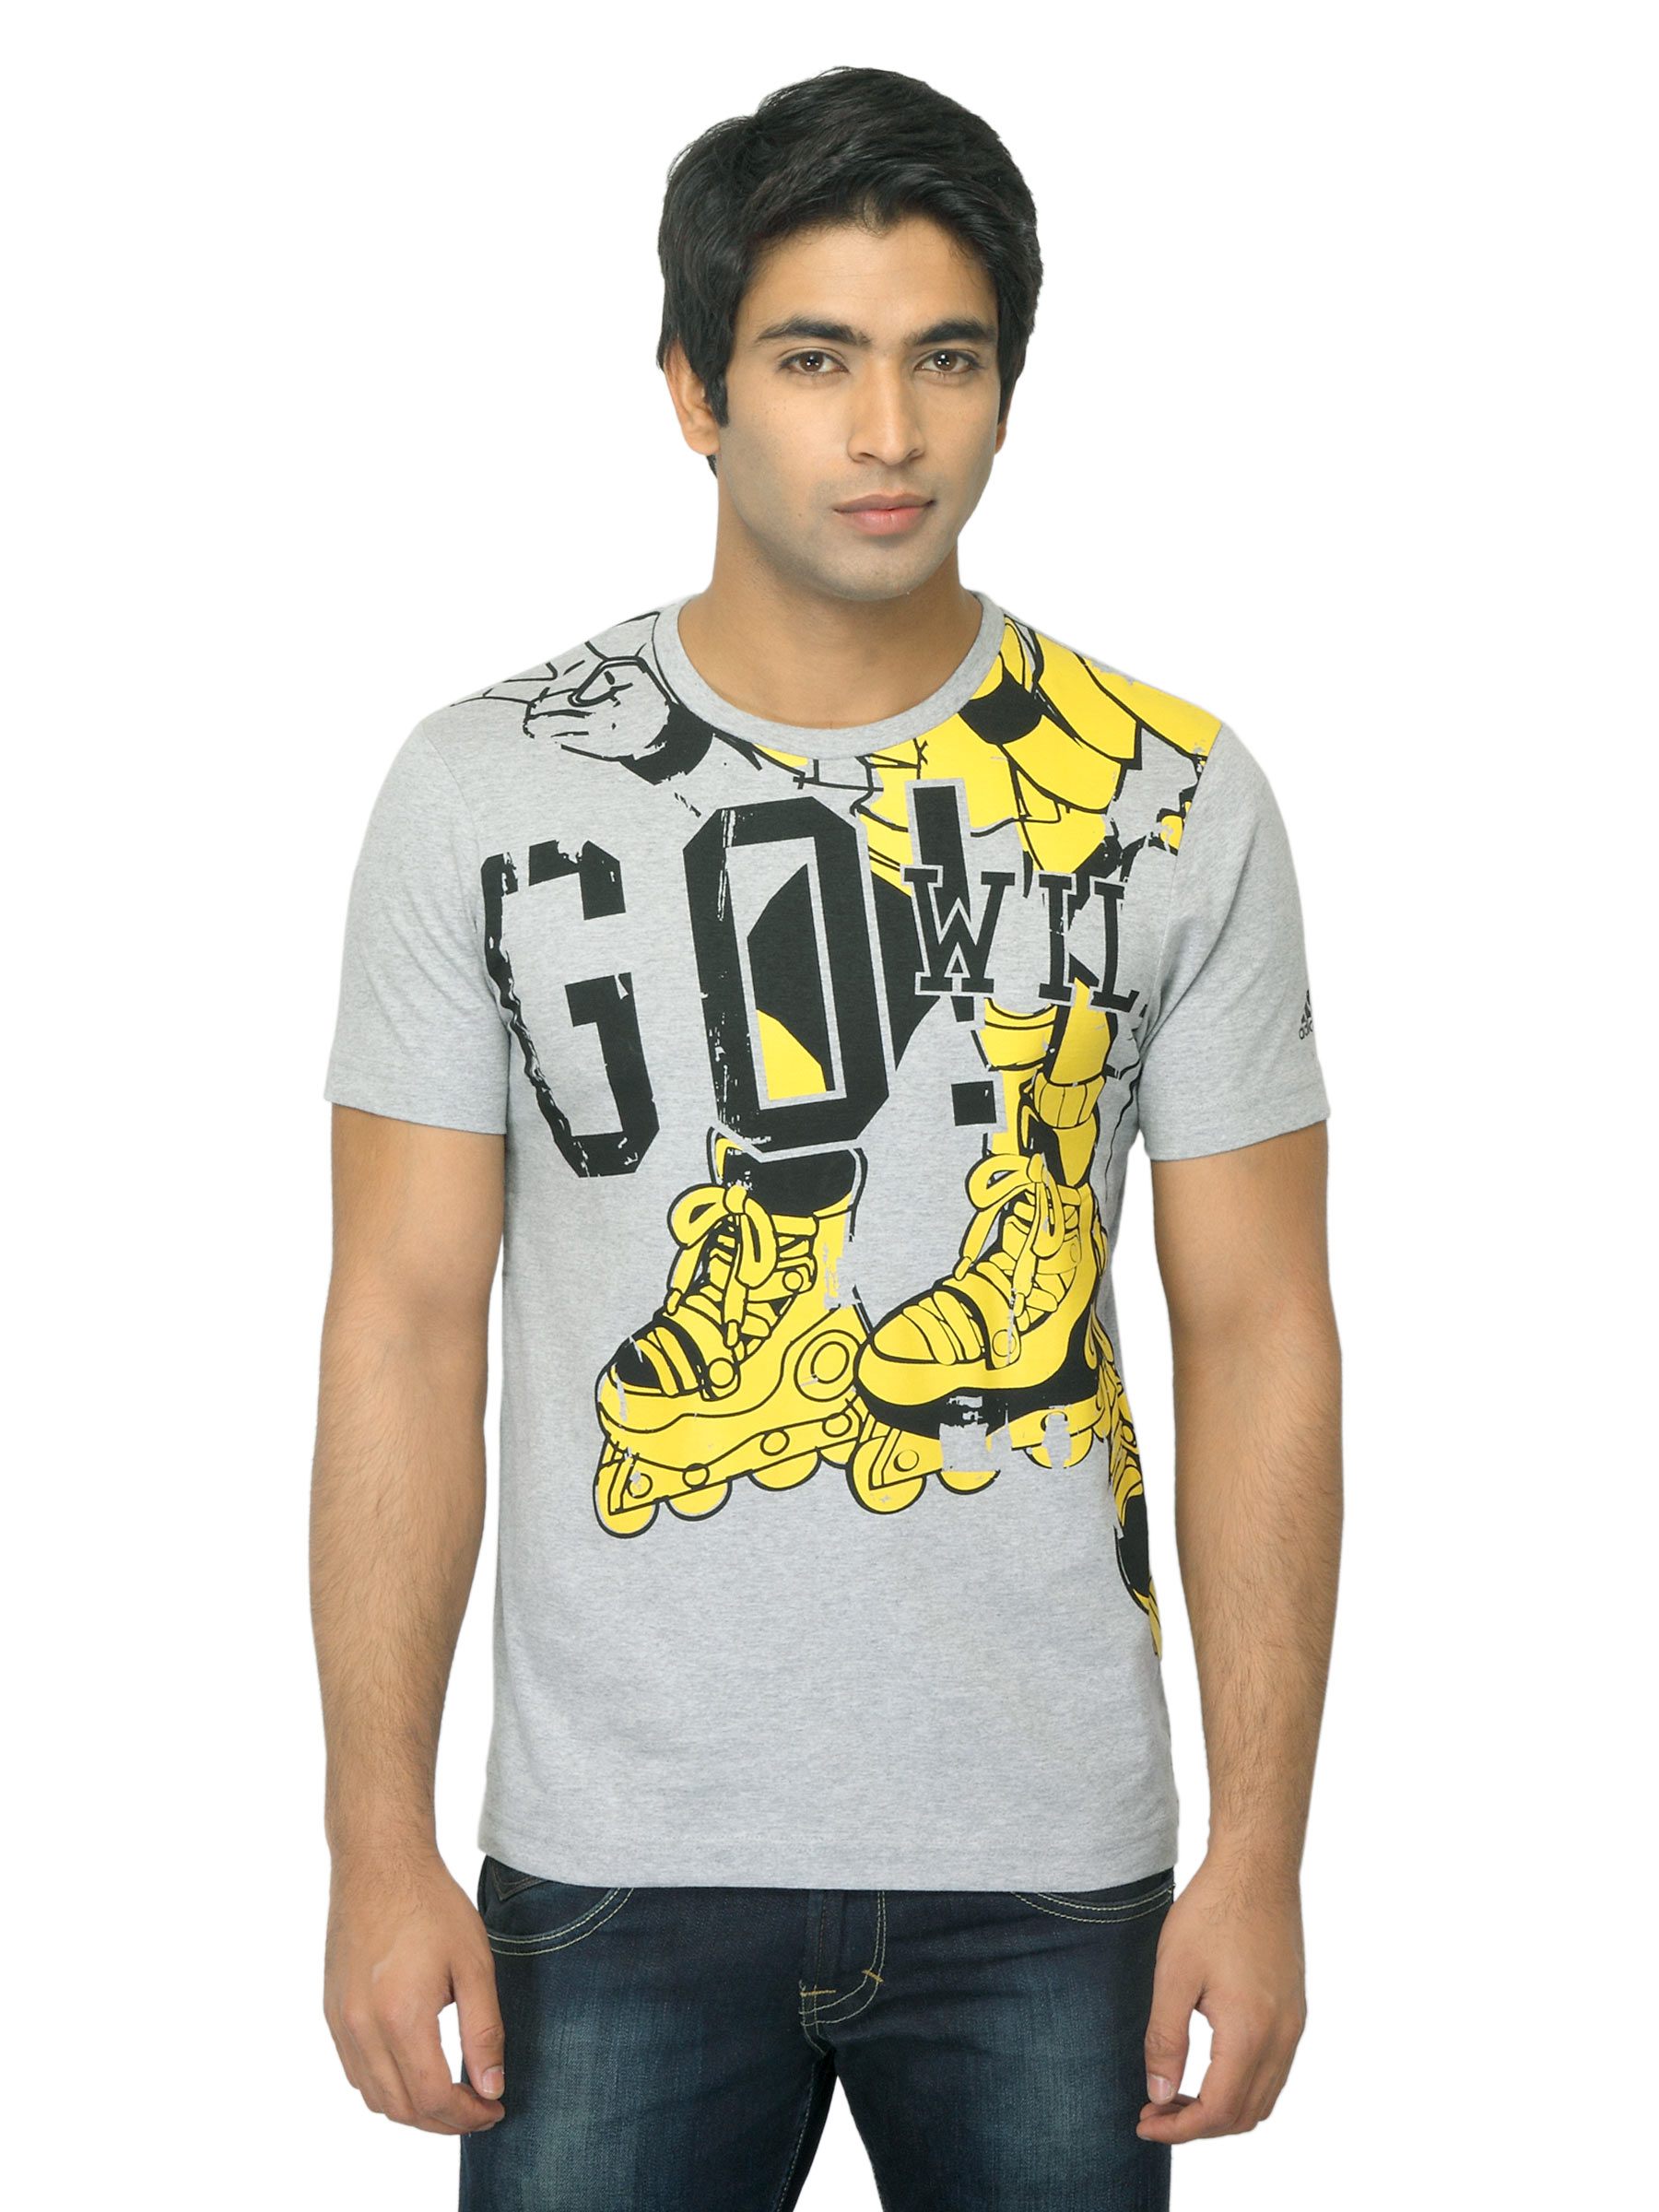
ADIDAS Men Printed Grey T-shirt
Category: Apparel / Topwear / Tshirts
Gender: Men
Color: Grey
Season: Summer 2012
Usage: Casual